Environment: real
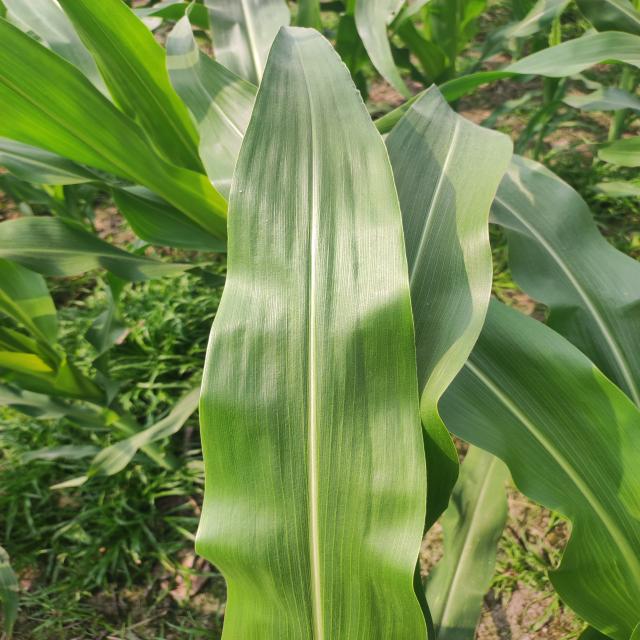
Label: healthy